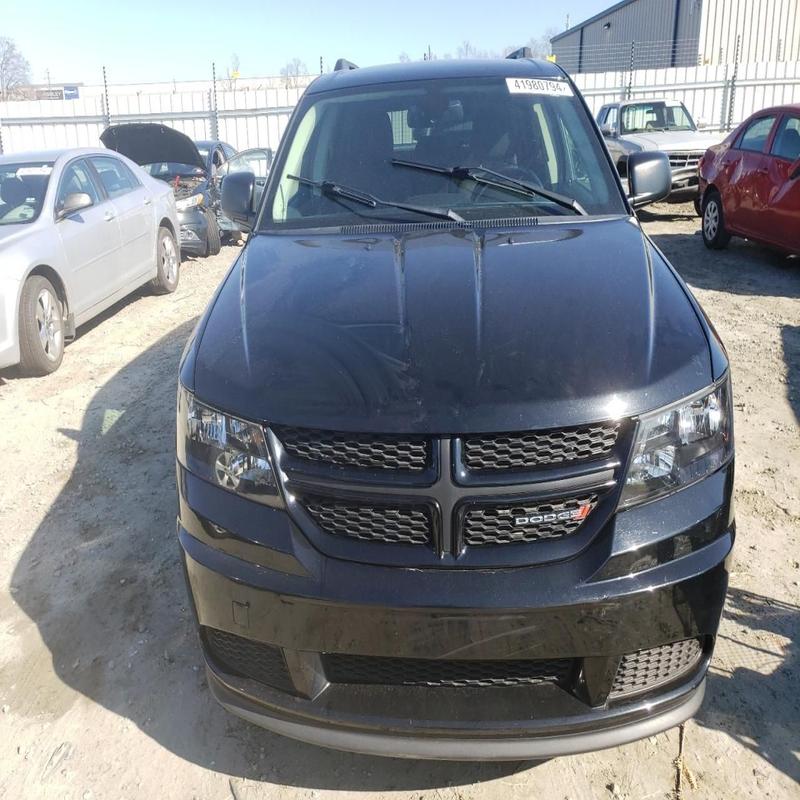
Aucun dommage détecté.
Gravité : aucun